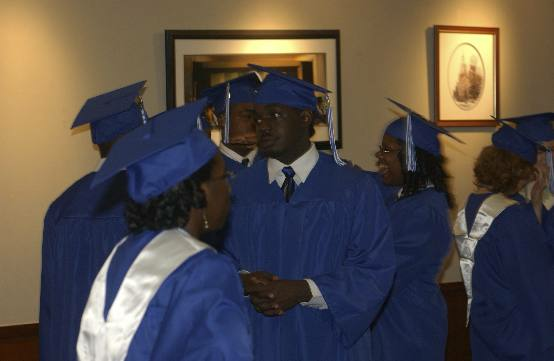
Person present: Yes